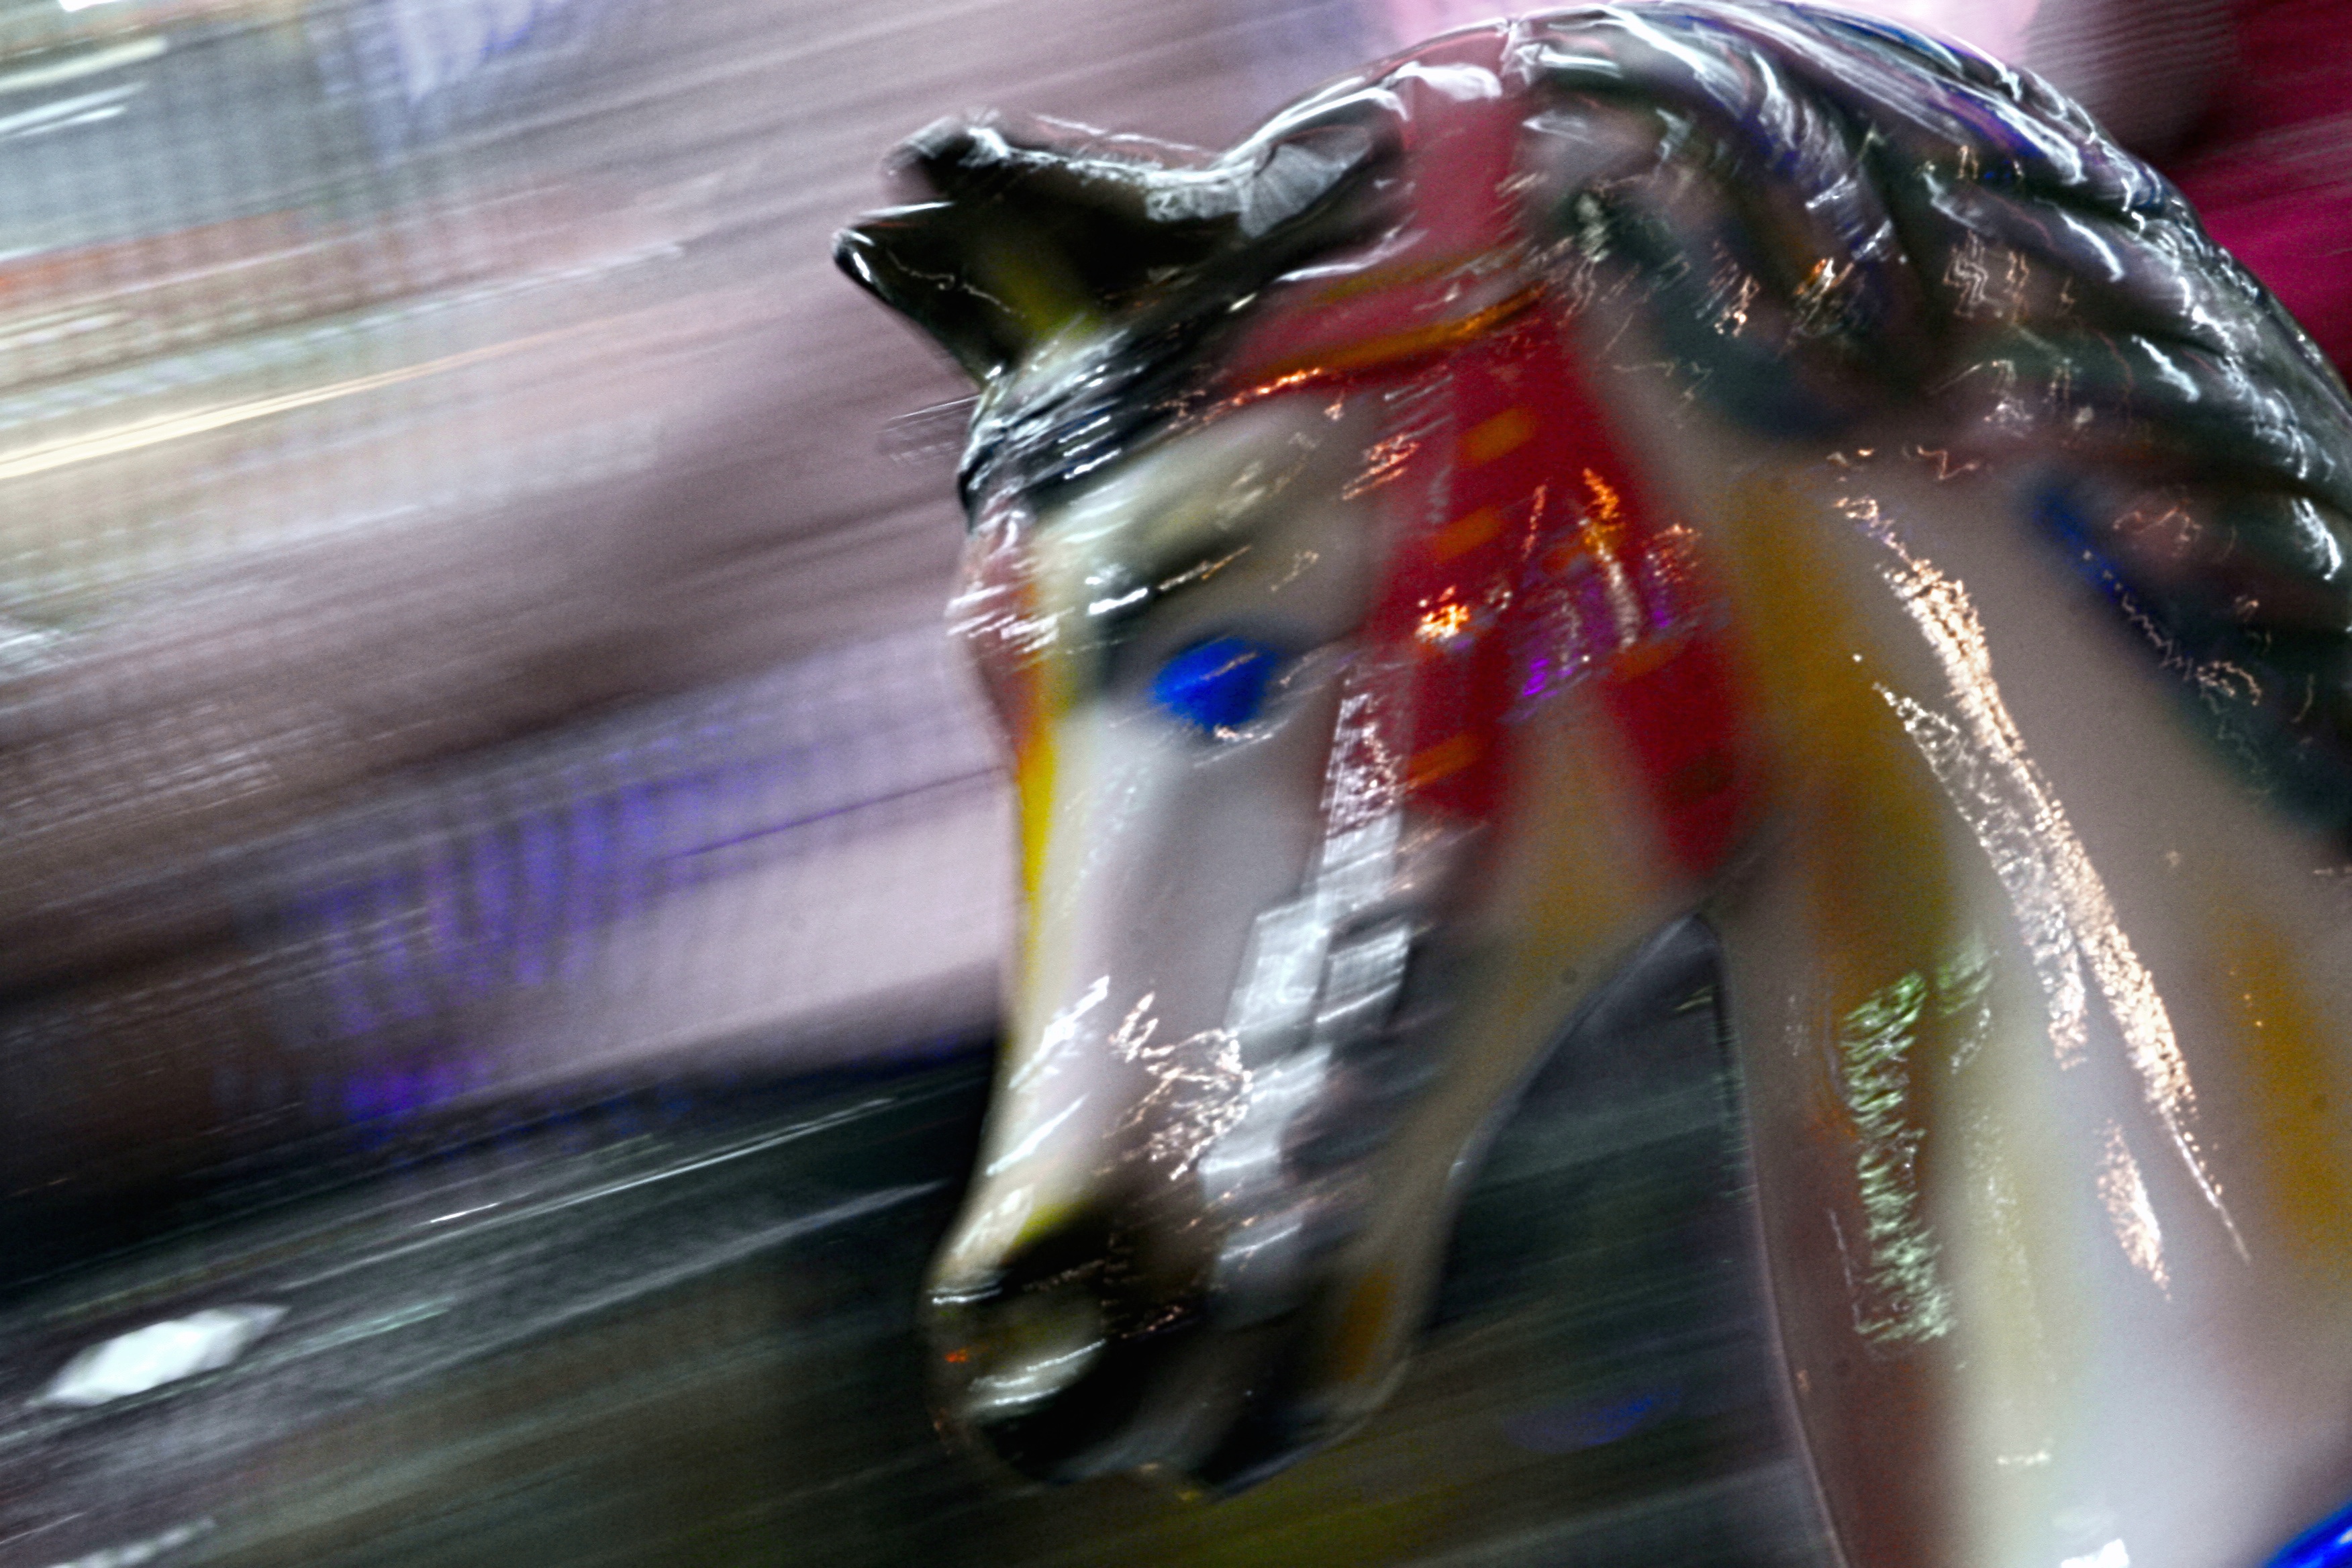
glass, color, close up, macro photography